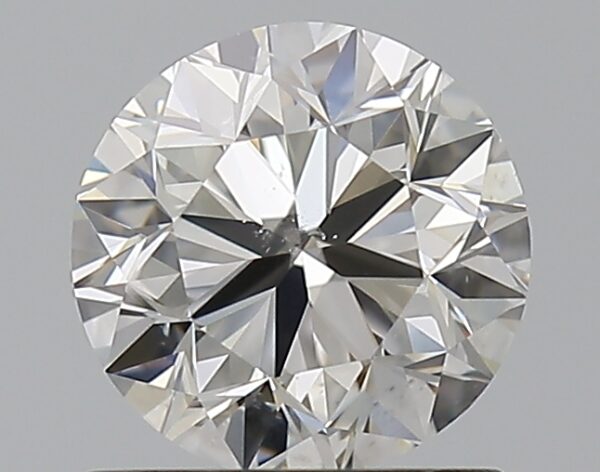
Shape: round
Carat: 0.9
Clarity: SI1
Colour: H
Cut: VG
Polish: EX
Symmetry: GD
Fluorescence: N
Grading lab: GIA
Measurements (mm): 5.91 x 6.03 x 3.87